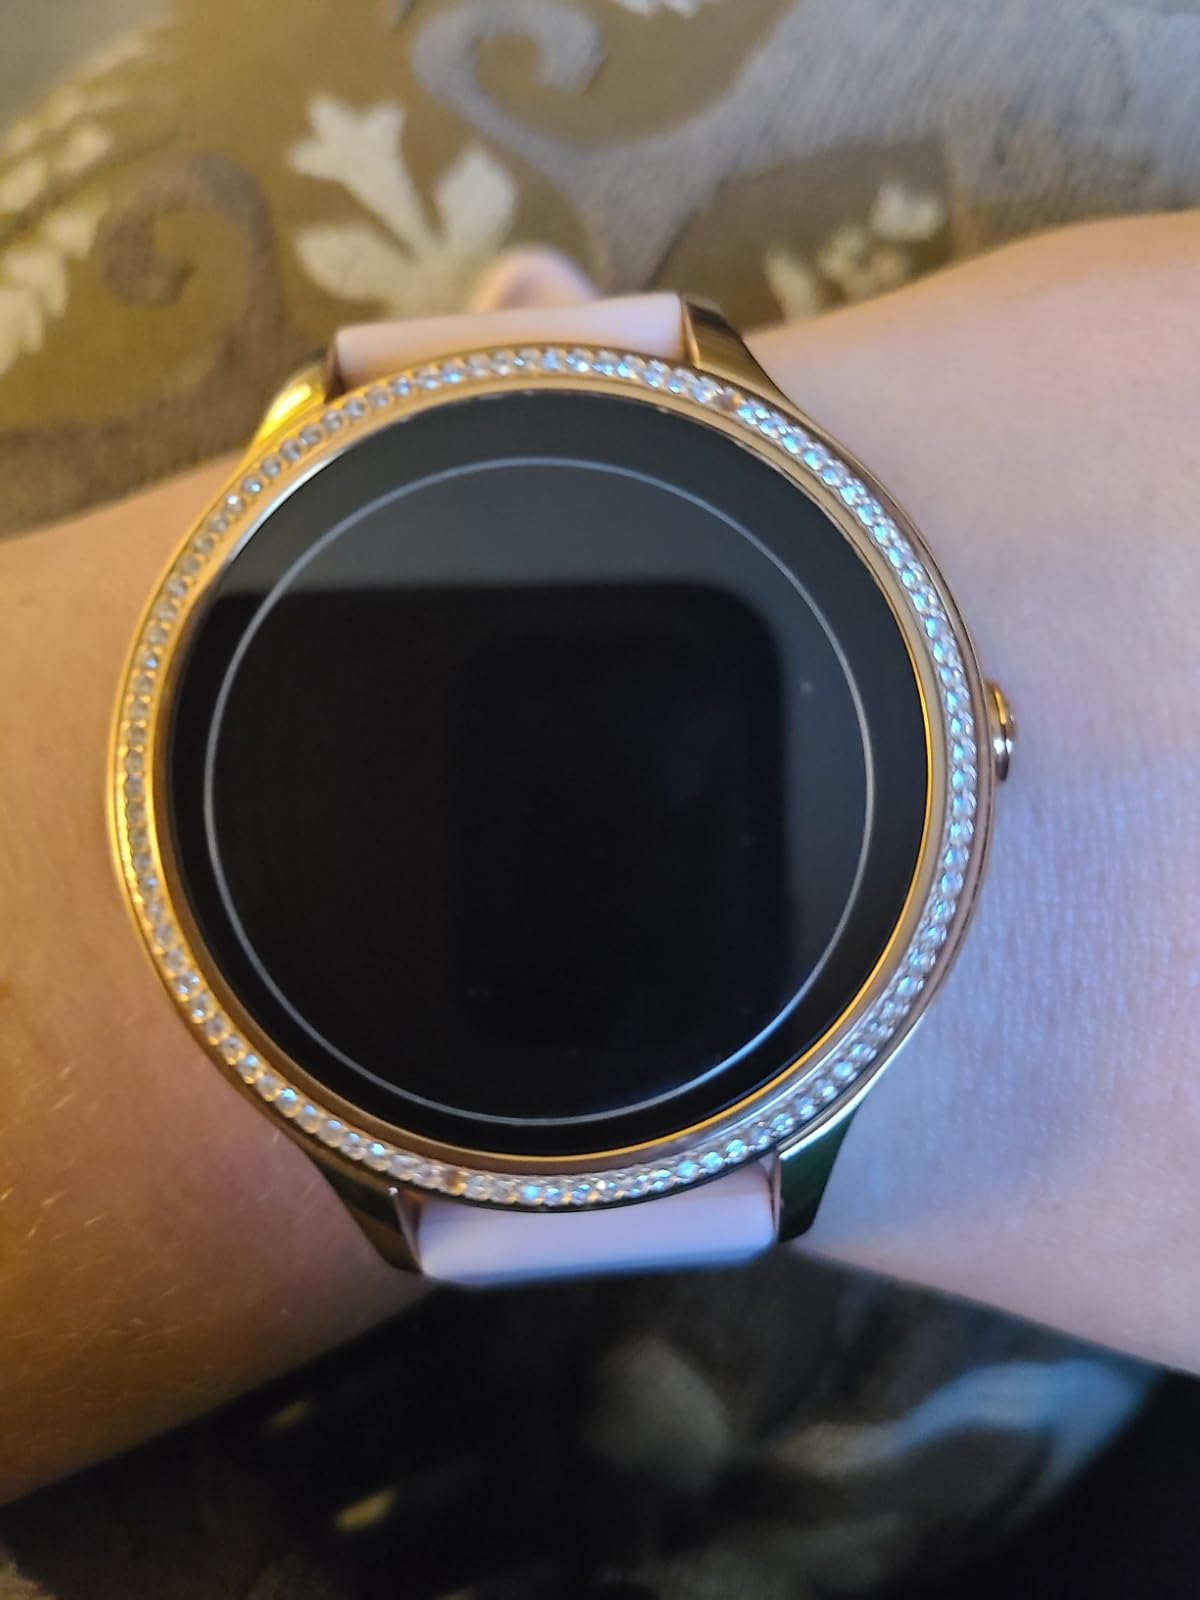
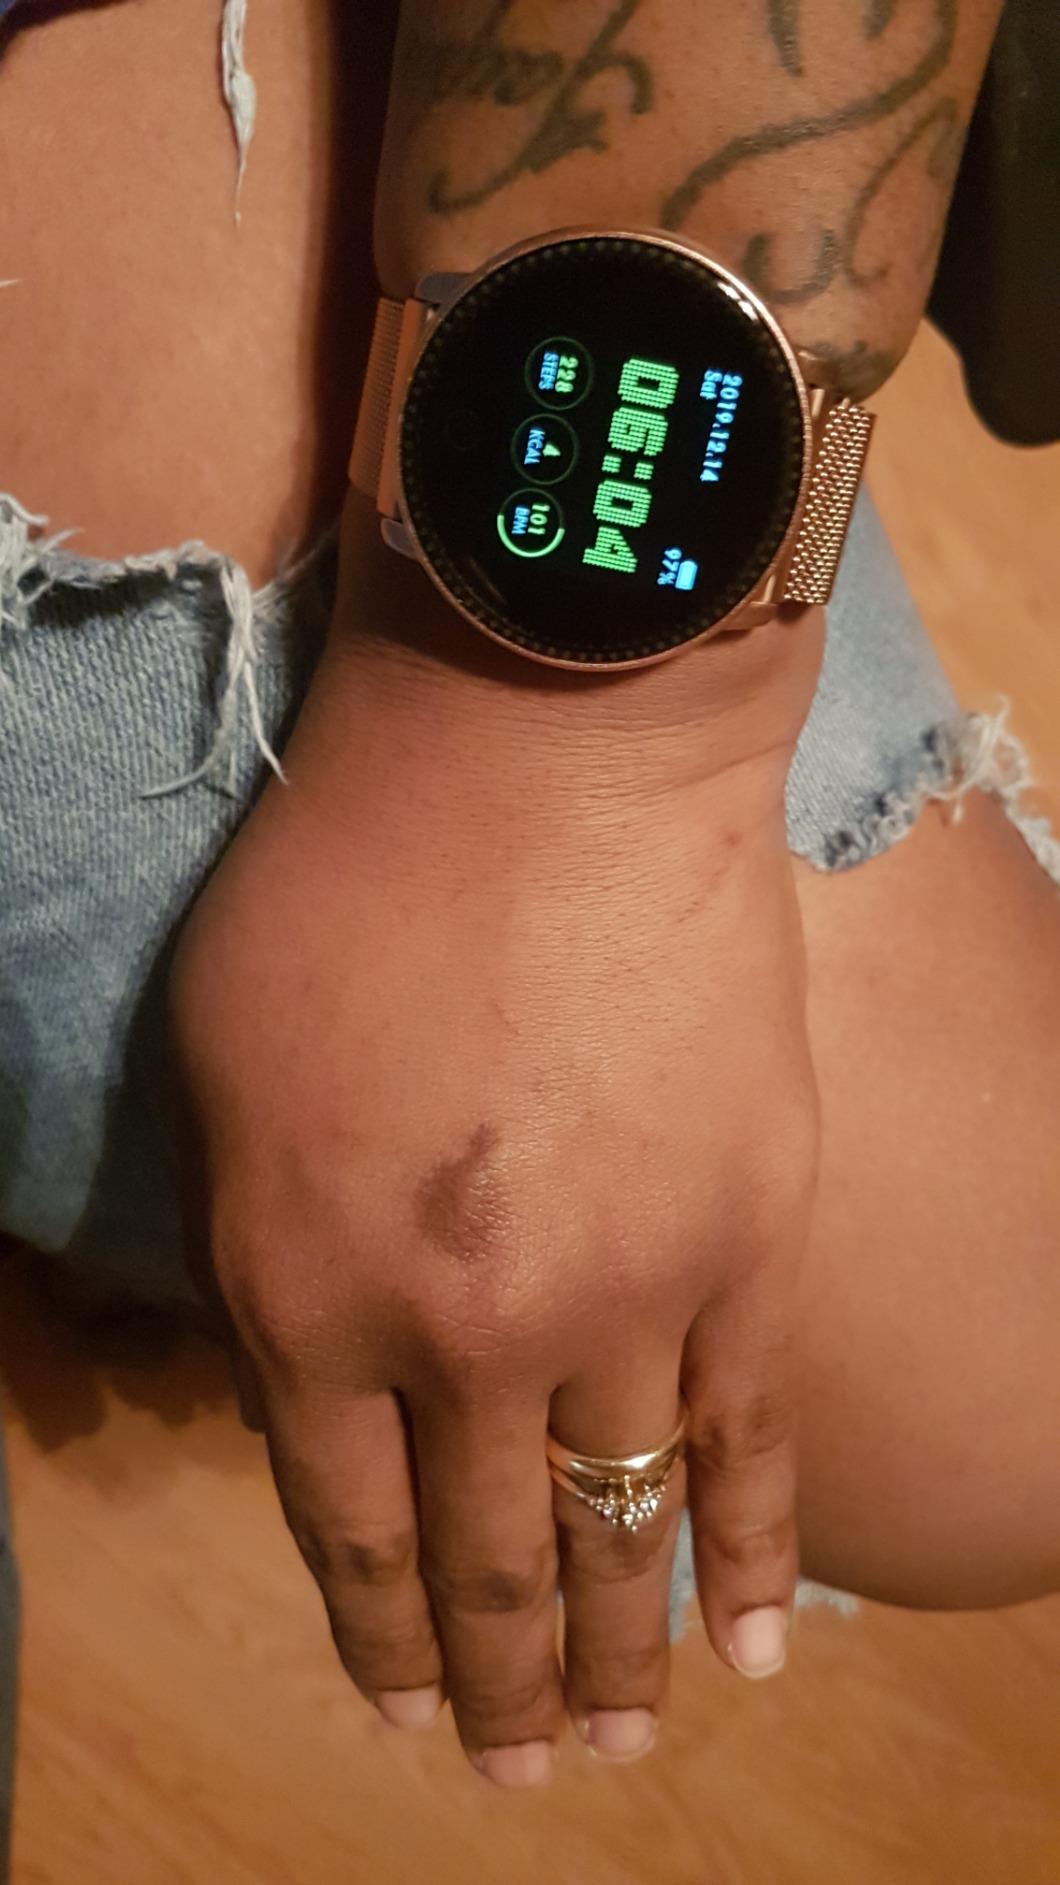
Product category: smartwatch
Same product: no